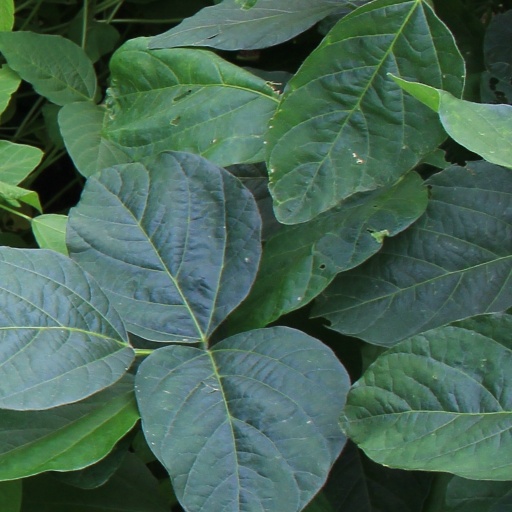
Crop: soybean